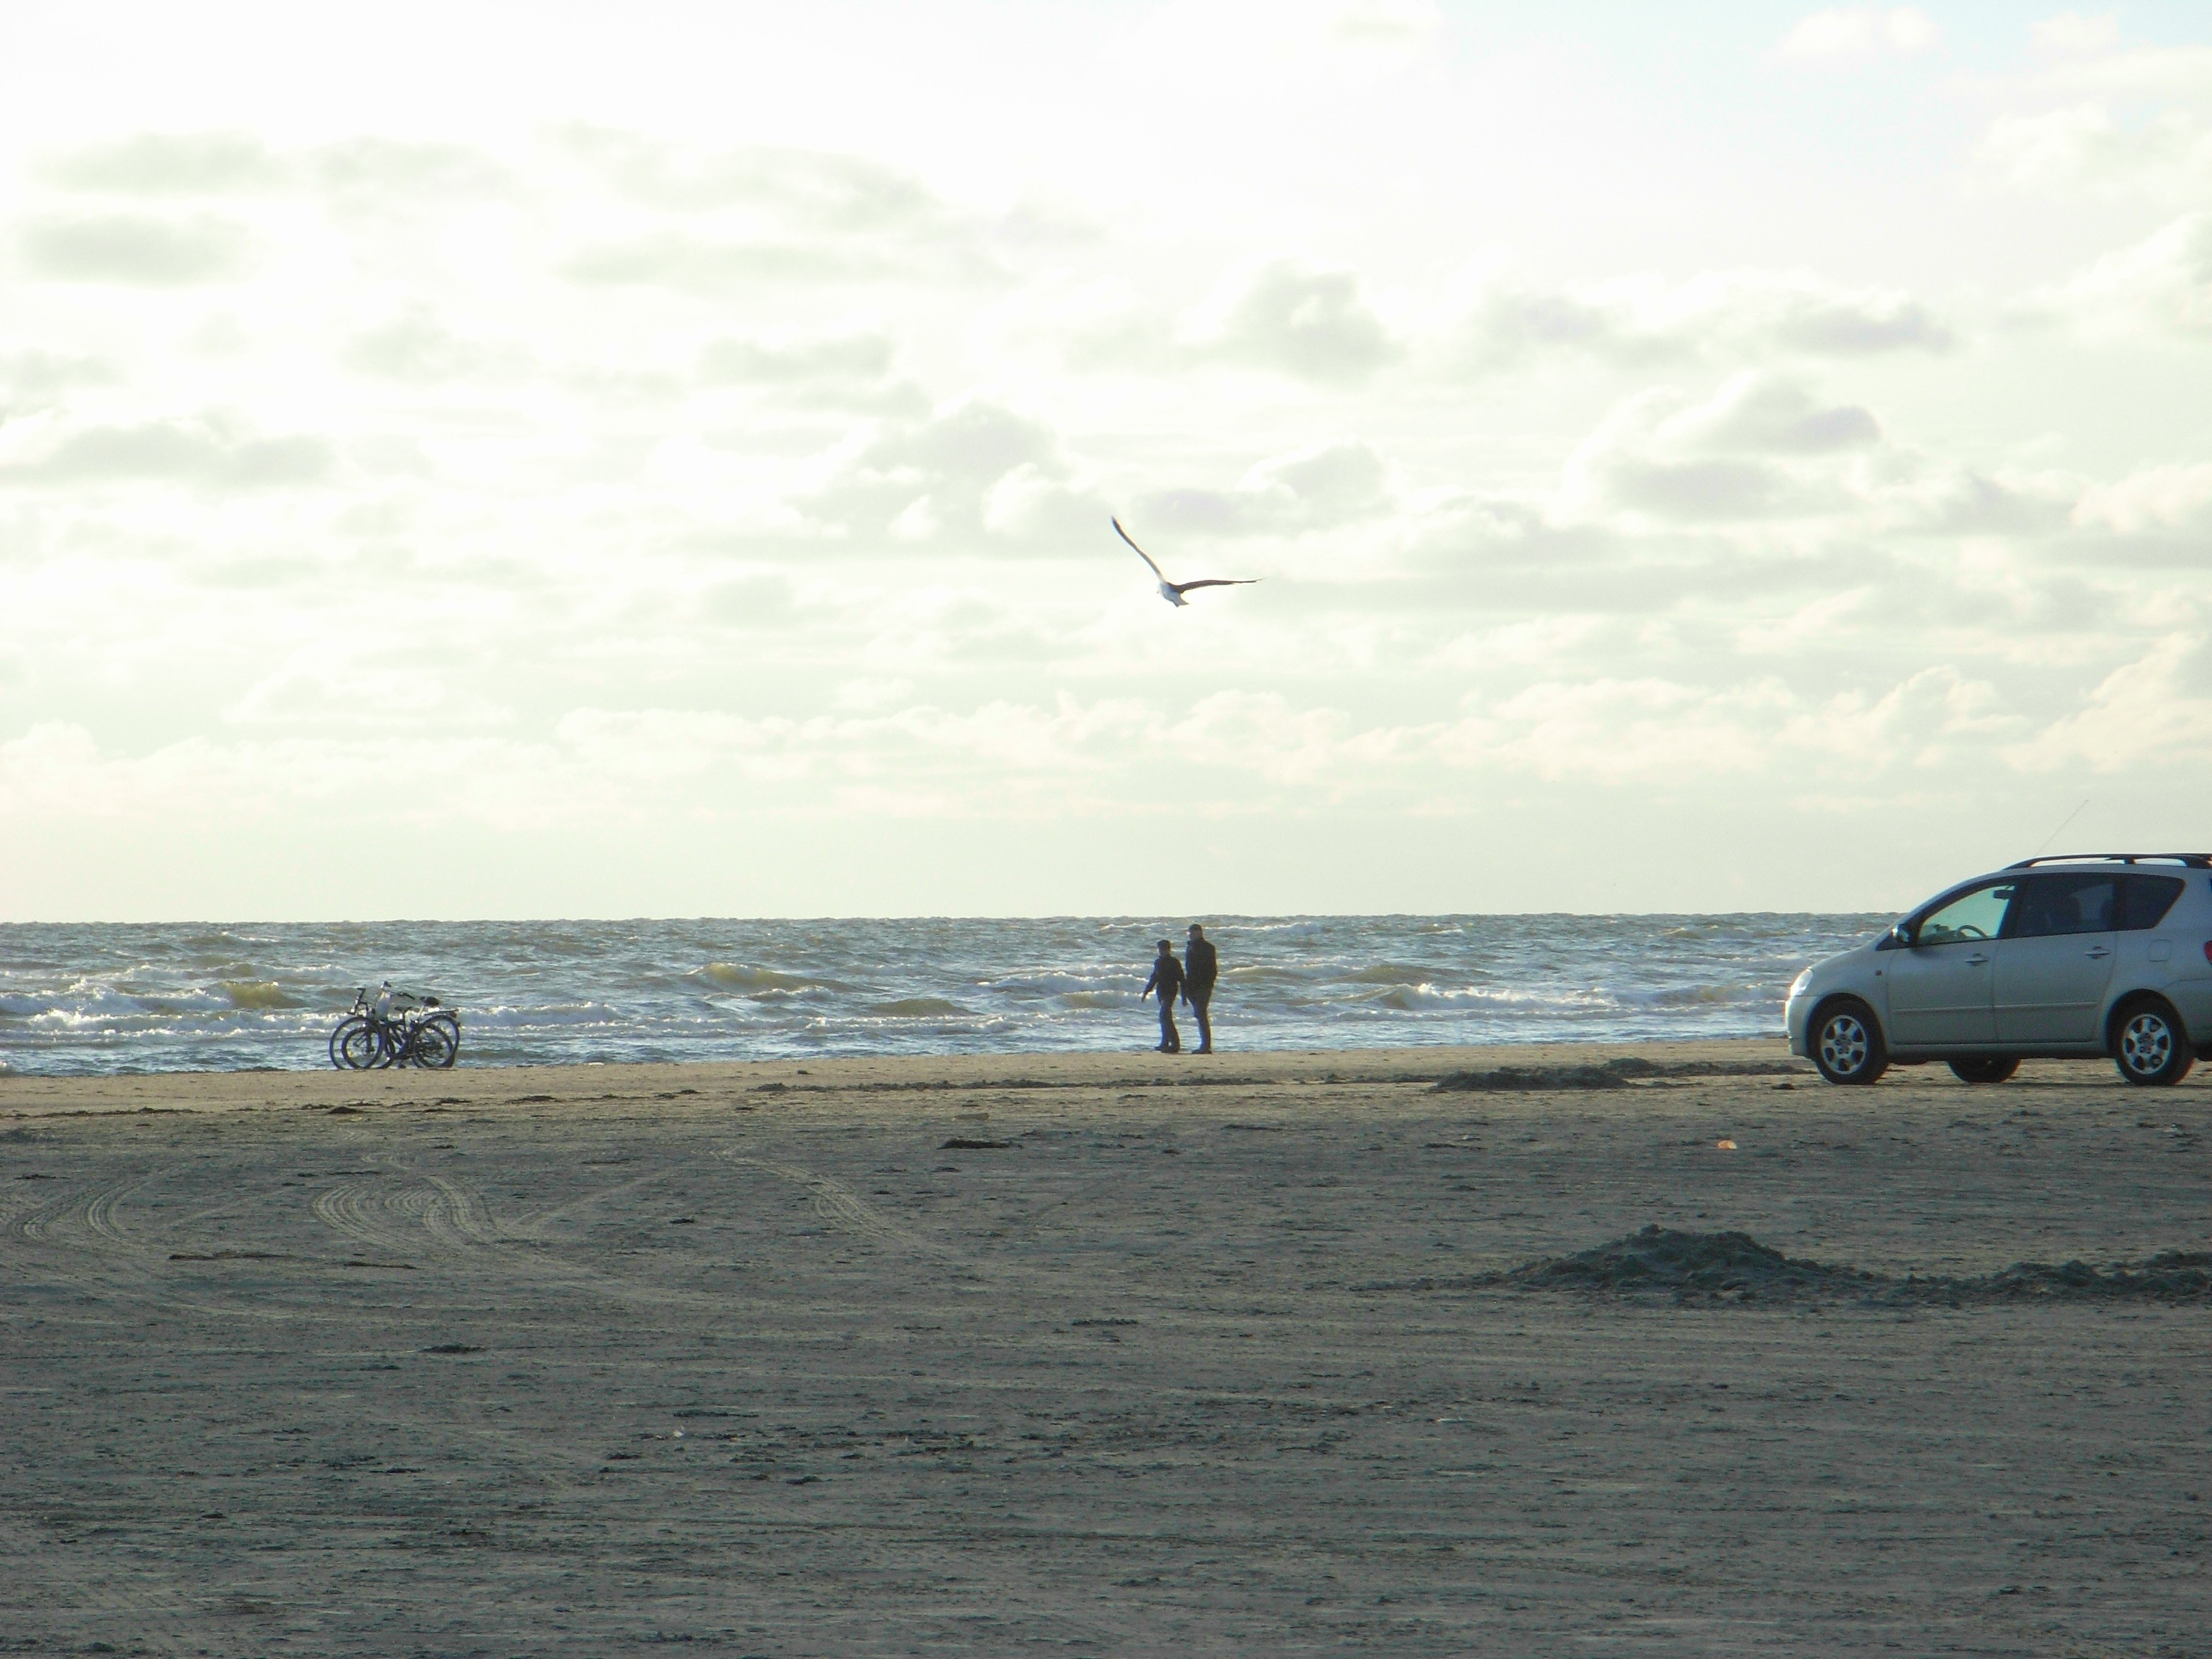
beach, sea, coast, sand, ocean, horizon, shore, wave, wind, bike, seagull, vehicle, bay, body of water, denmark, cape, baltic sea, mudflat, wind wave, hamilton beach